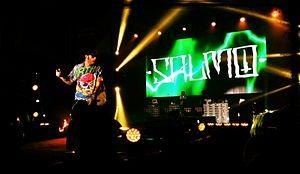
Salmo, de son vrai nom Maurizio Pisciottu, né le 29 juin 1984 à Olbia, Sardaigne, est un rappeur italien.